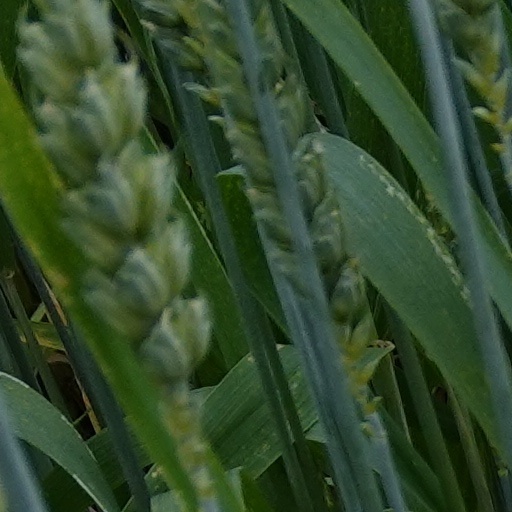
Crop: wheat